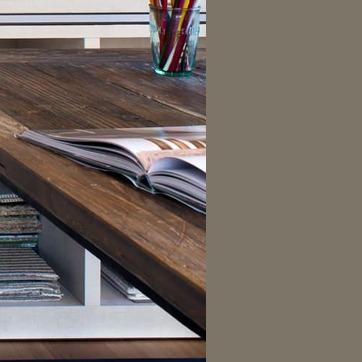
Material: paper